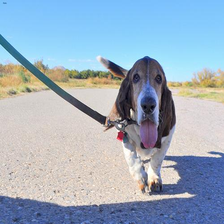
Species: dog
Breed: basset hound